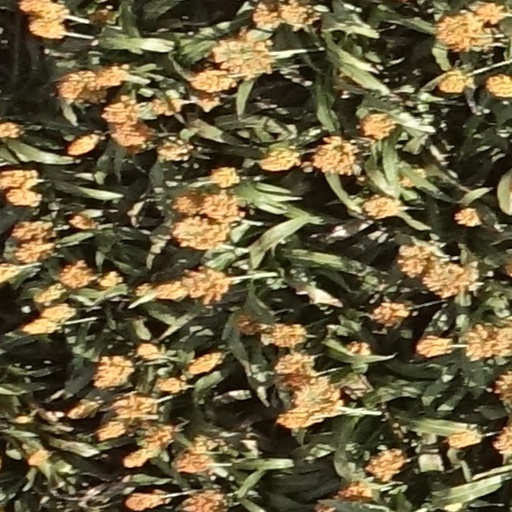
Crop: sorghum